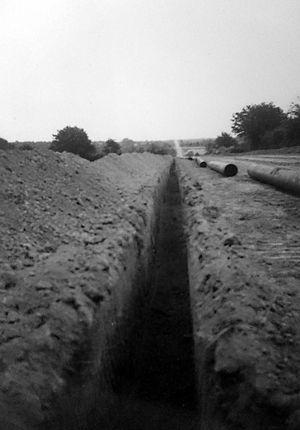
Construction du pipeline de Donges à Metz à Les Touches.
La société TRAPIL est une entreprise française qui exploite des réseaux d'oléoducs pour le transport d'hydrocarbures liquides en France. Elle est née de la nécessité de transporter, par un moyen rapide, continu et bon marché, les produits pétroliers entre les raffineries de Basse-Seine et la région parisienne qui constitue aujourd'hui encore le plus important territoire de consommation de produits pétroliers en France, avec ce premier réseau nommé Le Havre-Paris. Trapil exploite également différents réseaux appartenant à des secteurs civil et militaire, pour un total de : 4700 km de lignes principales, 850 000 M³ de stockage, 160 installations de pompage et de livraison.
L'oléoduc ou pipeline Donges-Melun-Metz est un oléoduc conçu à l'origine pour répondre aux préoccupations de logistique militaire et opérationnel en 1956. Il est exploité par la Société Française Donges-Metz.